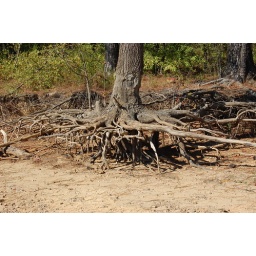
This tree is typically under water (the roots anyway) as evidenced by this photo.